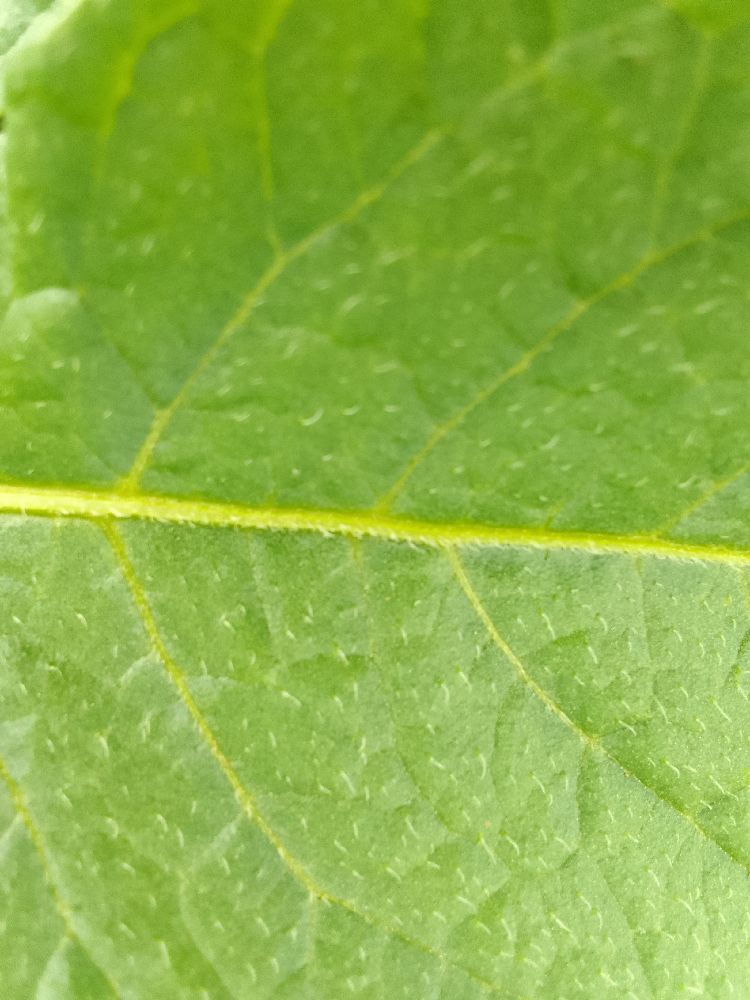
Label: Healthy